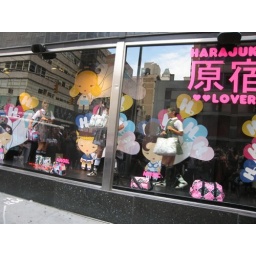
Check out Gwen Stefani's Harajuku girls performing in the window of Bloomingdale's on 59th street in NYC!